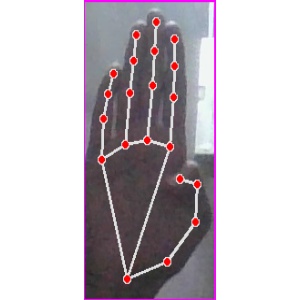
अक्षर: झ